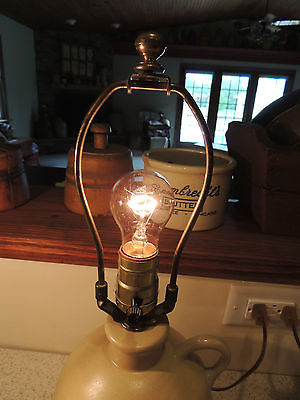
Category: lamp